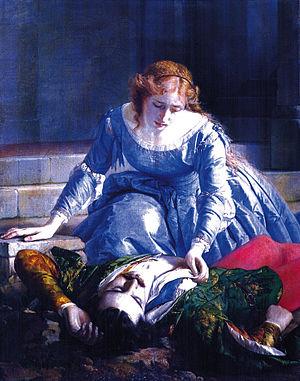
Imelda de' Lambertazzi est un opéra en deux actes, musique de Gaetano Donizetti, livret d'Andrea Leone Tottola, créé le 5 septembre 1830 au Teatro San Carlo de Naples. Avec Anna Bolena, qu'il précède immédiatement, il marque l'inflexion du style du compositeur vers l'opéra romantique.